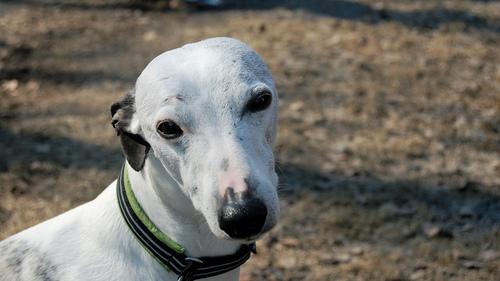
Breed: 234-n000065-whippet